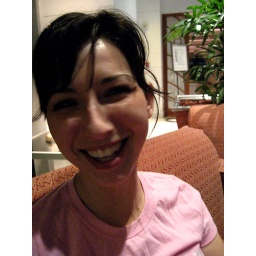
after ordering our gourmet pizza in the hotel bar